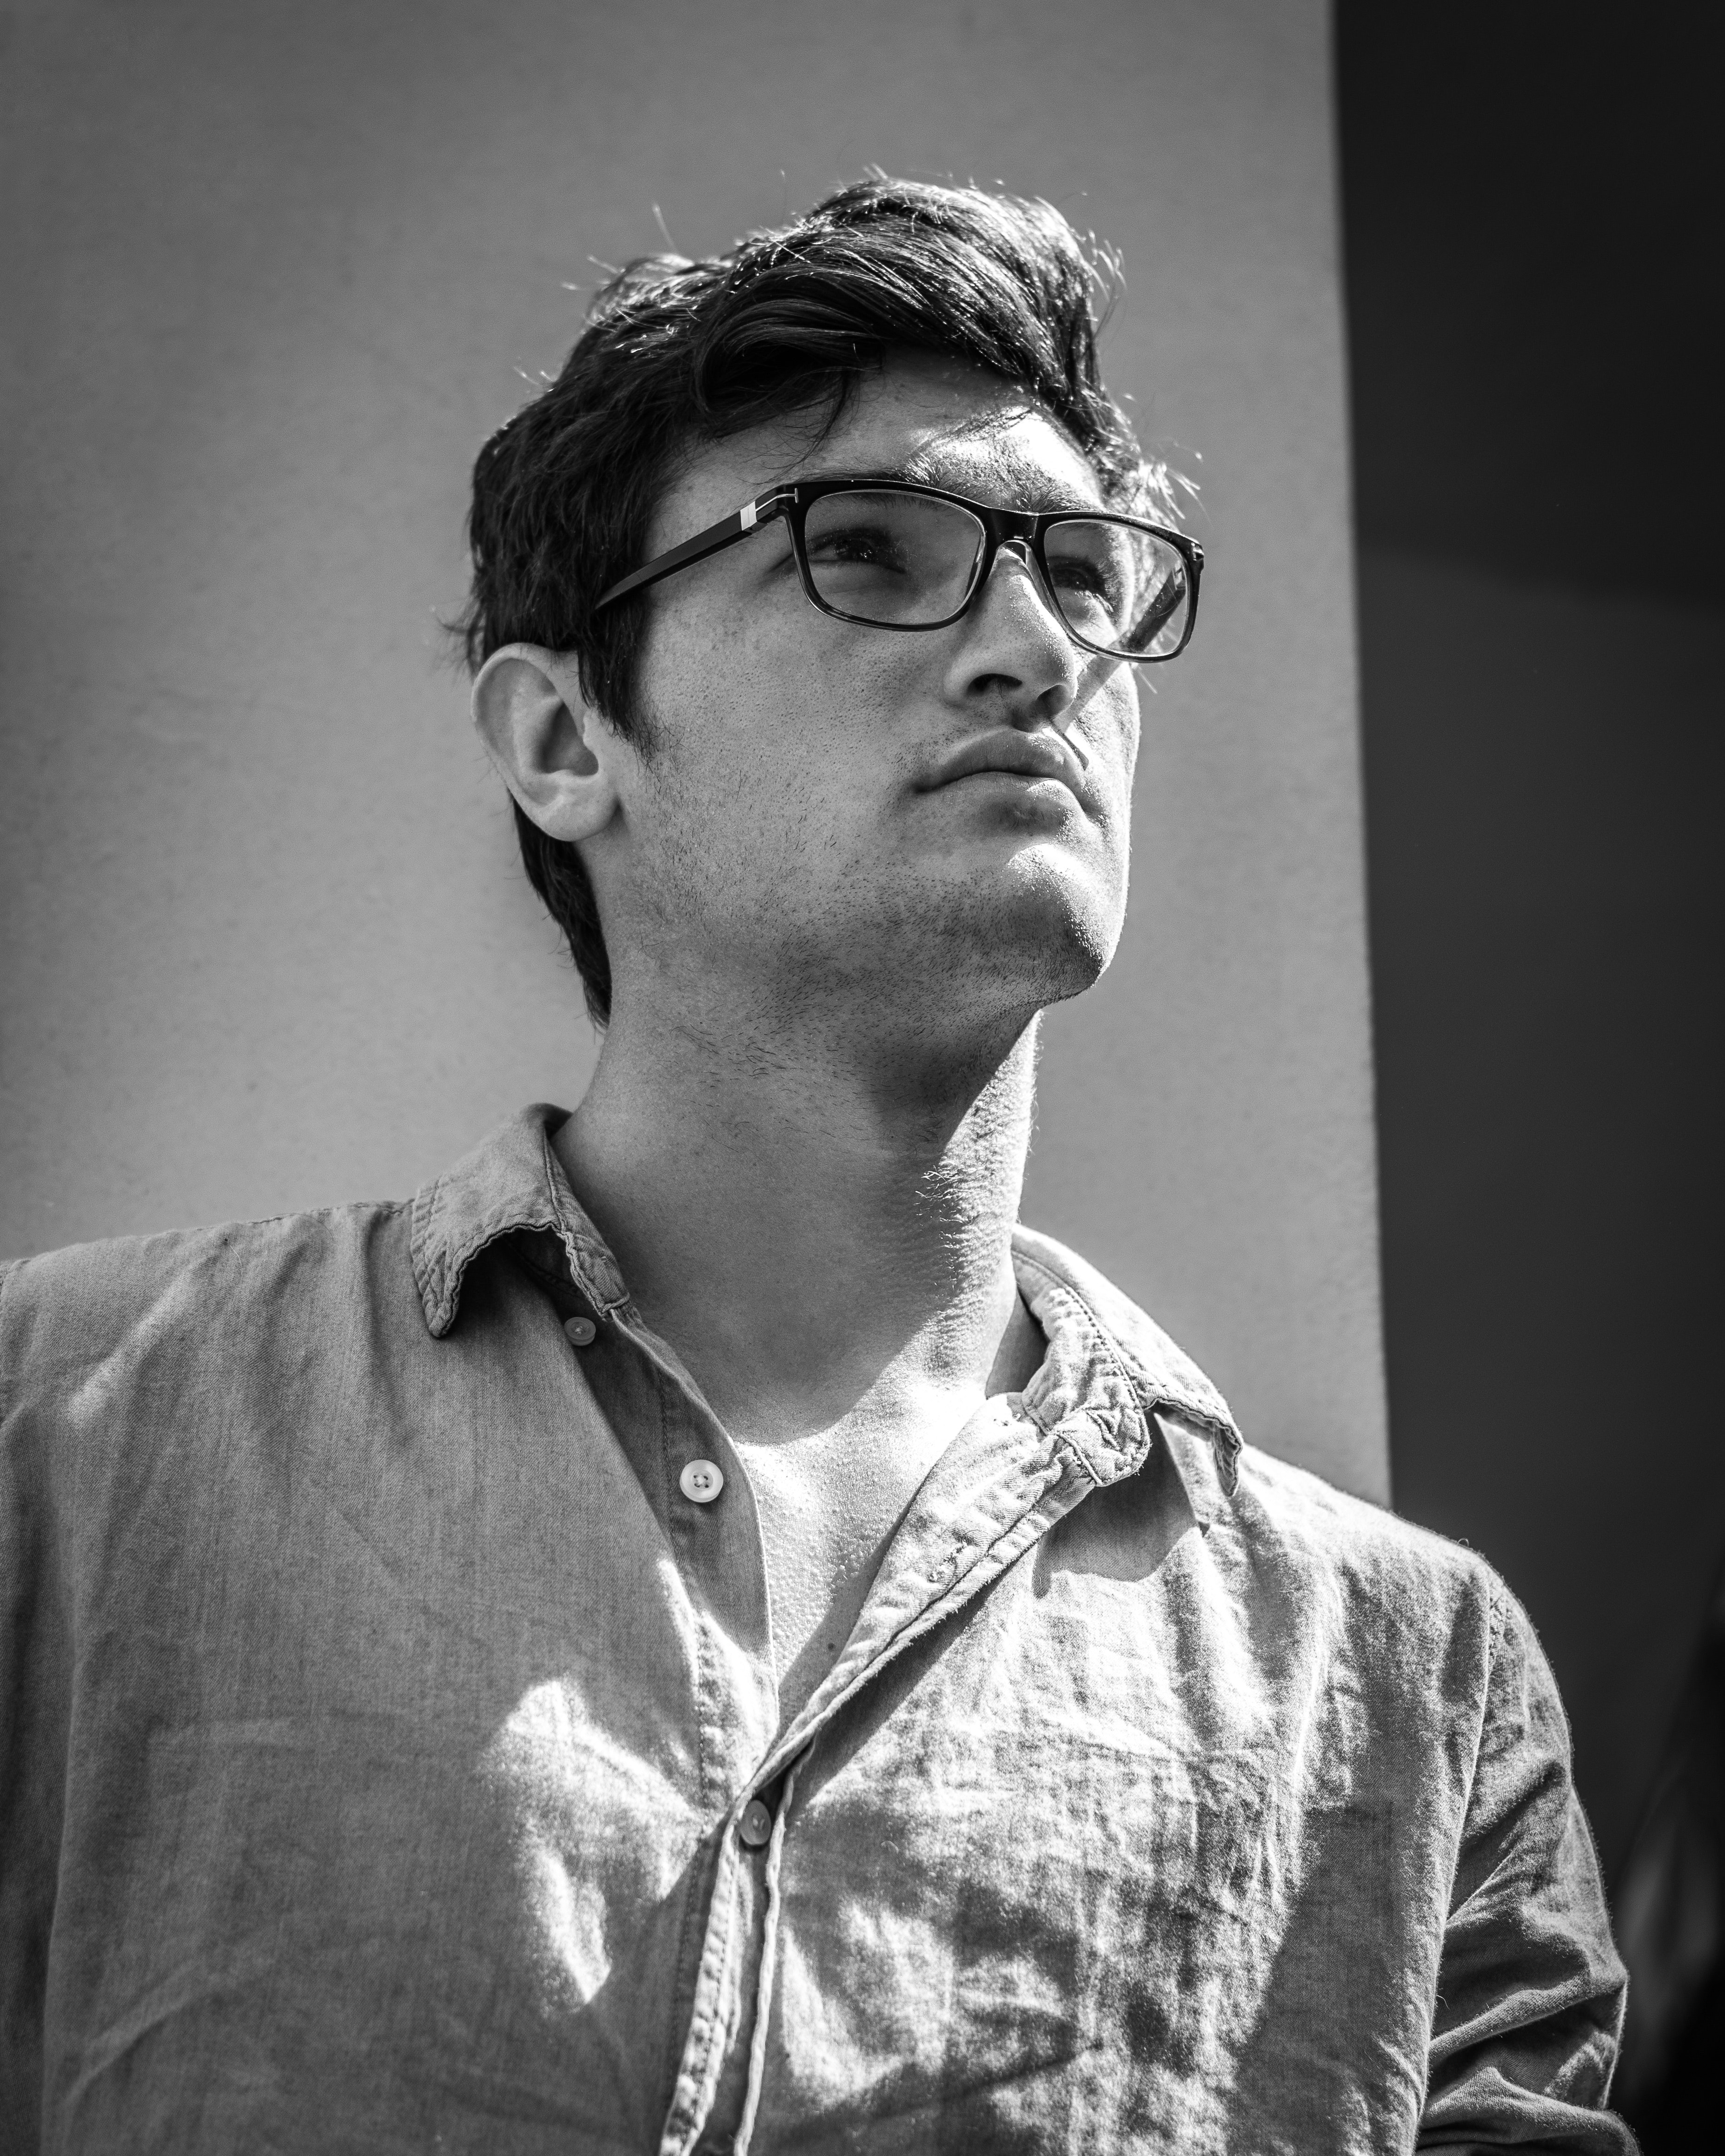
white, photograph, eyewear, glasses, black and white, chin, monochrome, monochrome photography, forehead, human, photography, vision care, jaw, style, portrait